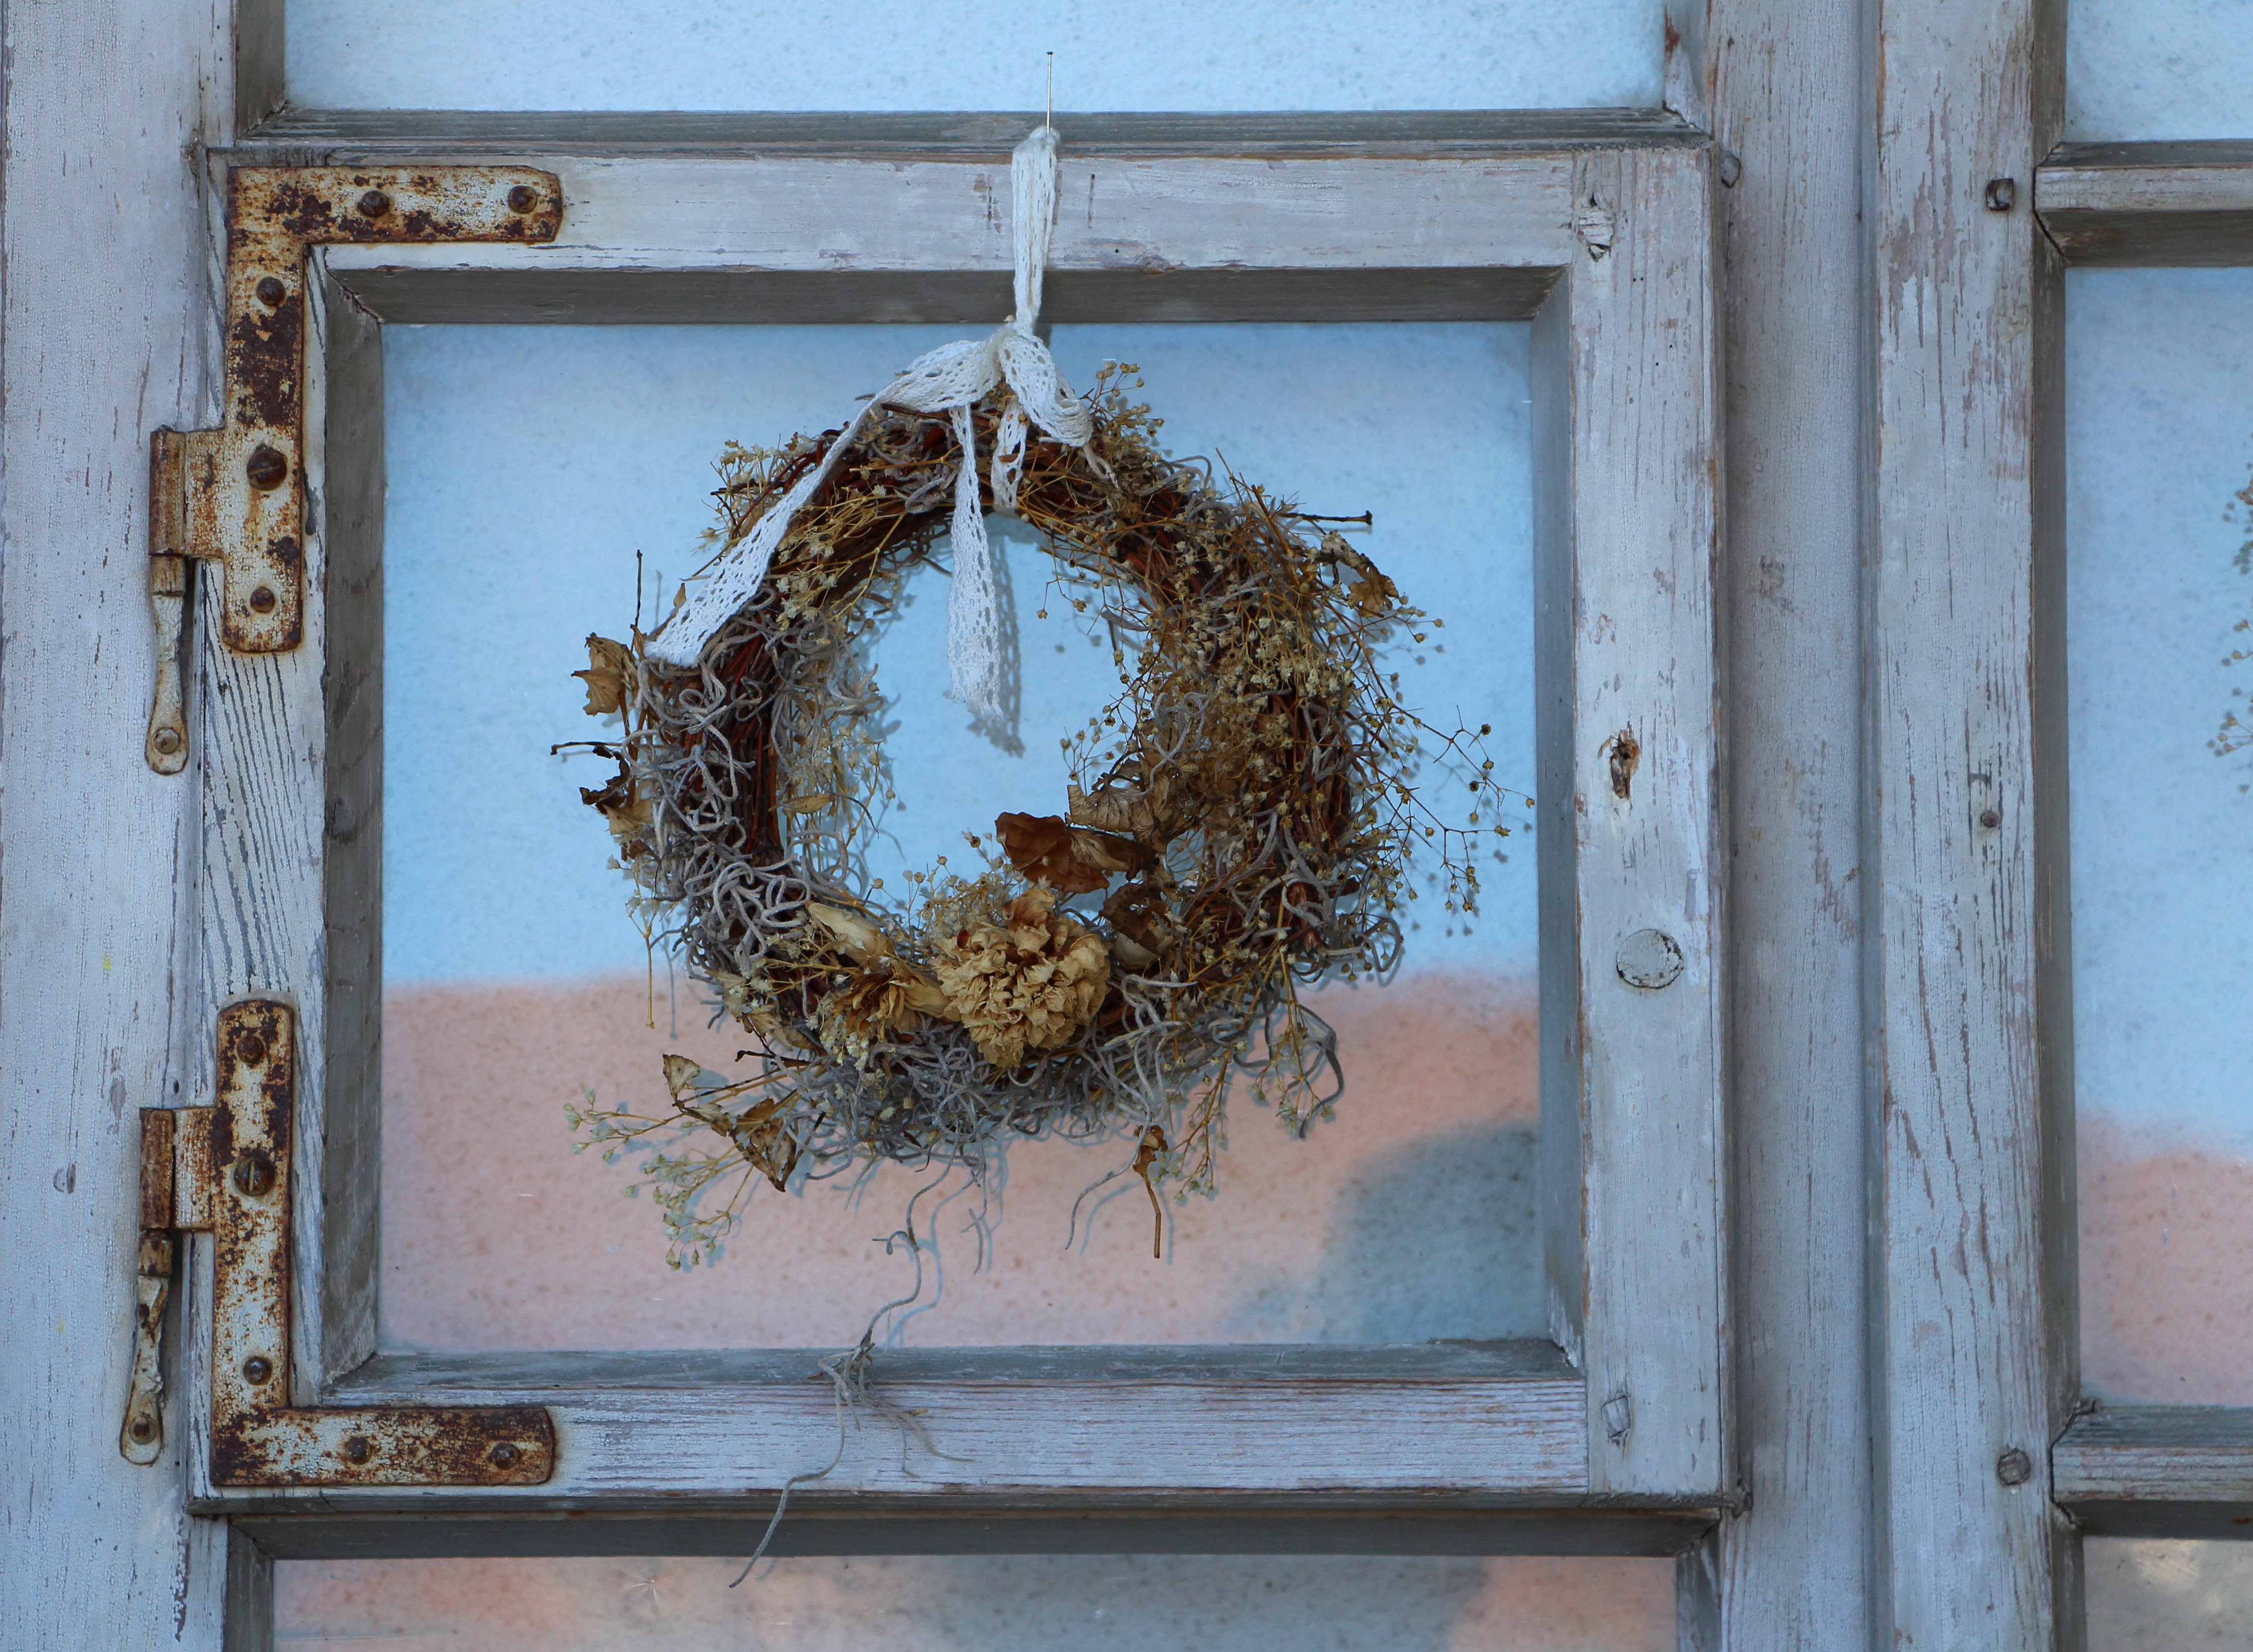
nature, wood, antique, window, wall, decoration, facade, blue, weathered, old house, art, farmhouse, picture frame, country house, old window, run down, natural rust